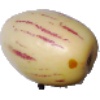
Label: Pepino 1